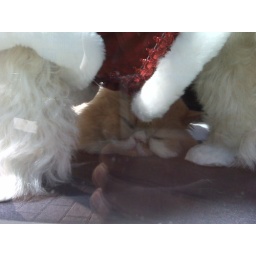
Persian cat in window of 5th Ave store - Naples, FL